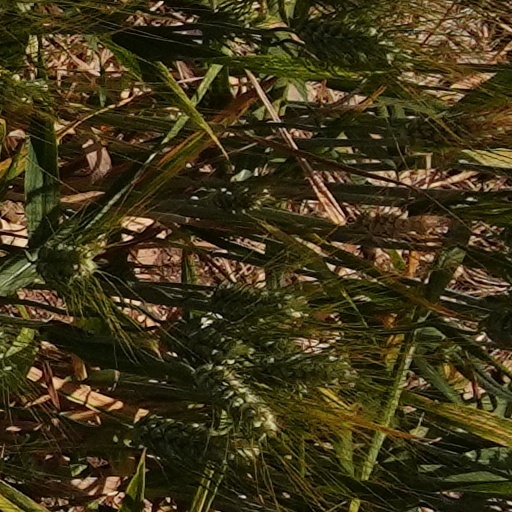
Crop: wheat